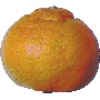
Label: mandarine